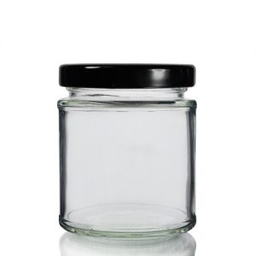
Label: glass